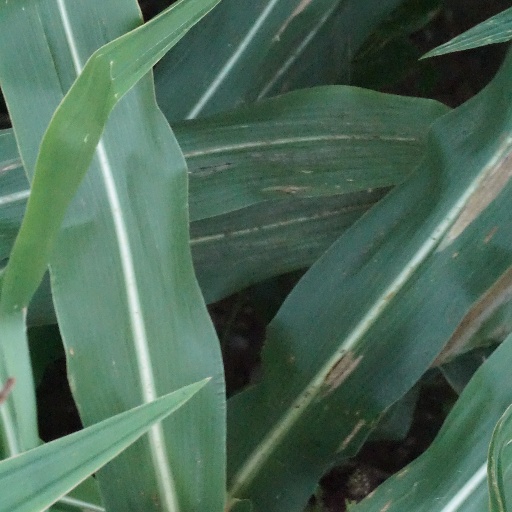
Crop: maize; corn